Ōtsuka Station

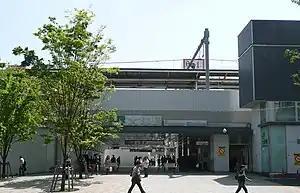
The north entrance in April 2012

is a railway station in Toshima, Tokyo, Japan, operated by East Japan Railway Company (JR East). It is connected to the on the Tokyo Sakura Tram line, operated by Tokyo Metropolitan Bureau of Transportation (Toei).